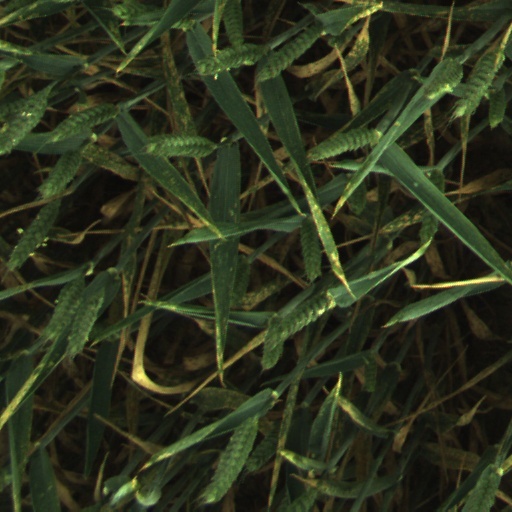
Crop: wheat